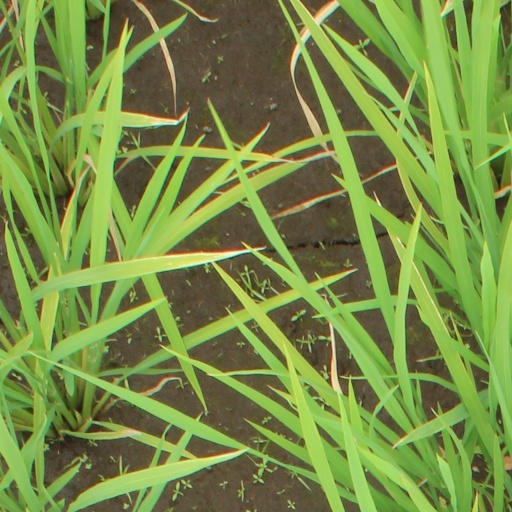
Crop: rice